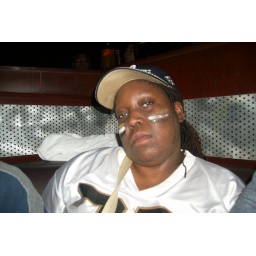
My sister in law decked out in a #25 Saints Jersey, Saints hat and black,white, and gold face paint.